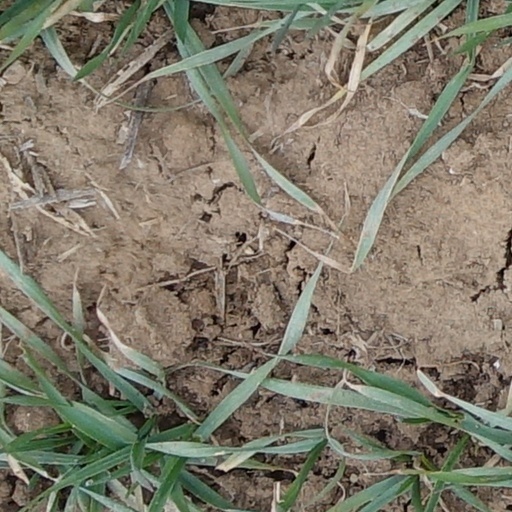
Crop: wheat